Geography of Oromia

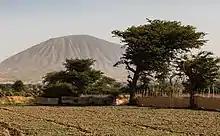
Mountain in Oromia Region

Occupying Oromia Region is bordered by Somalia, to the east, Afar Region to the north, Djibouti to north-east, Kenya, to the south, Amhara Region to the north, Benishangul-Gumuz to the north-west, Sudan to the north-west, Gambela to the west, and South Sudan to the west. It is located between 2° and 12°N, 34° and 44°E and the landscape varied from rugged mountain ranges in the center and the north, to flat grassland to the south-east. Its territories integrated by Western Welega to the eastern parts of eastern Hararghe from 34°E latitude to 43°E and its southnorth expanse runs from 4 2/3° N to 10 2/3°N latitude. Thus, Oromia is the largest regional state by area.